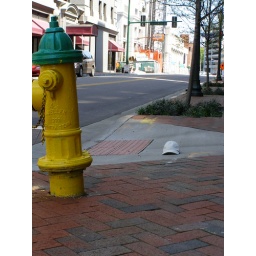
hat in the street